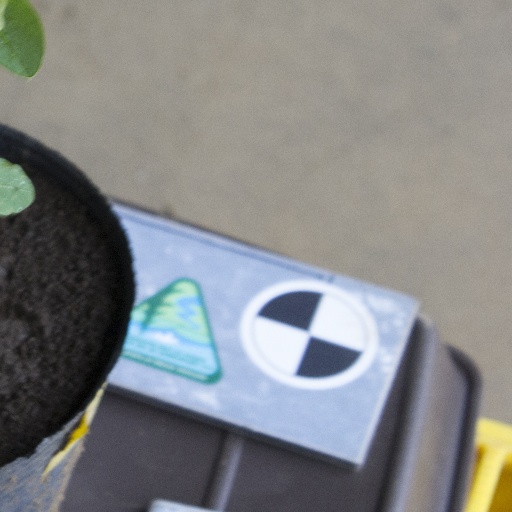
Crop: soybean